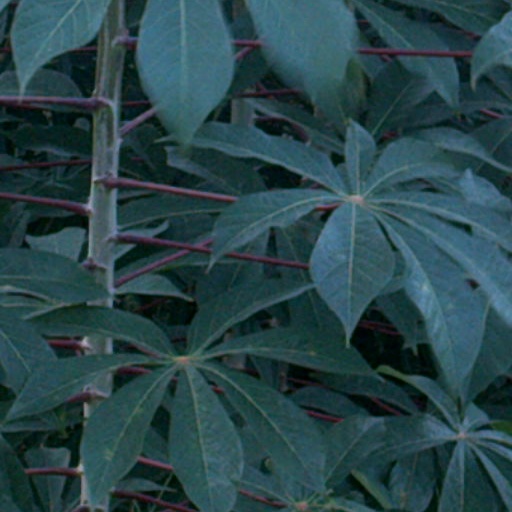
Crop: cassava